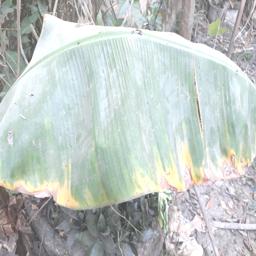
Label: POTASSIUM DEFICIENCY